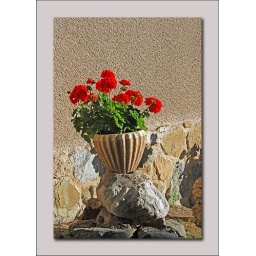
This simple pot of red Geraniums looked great against the texture of the wall and stone.